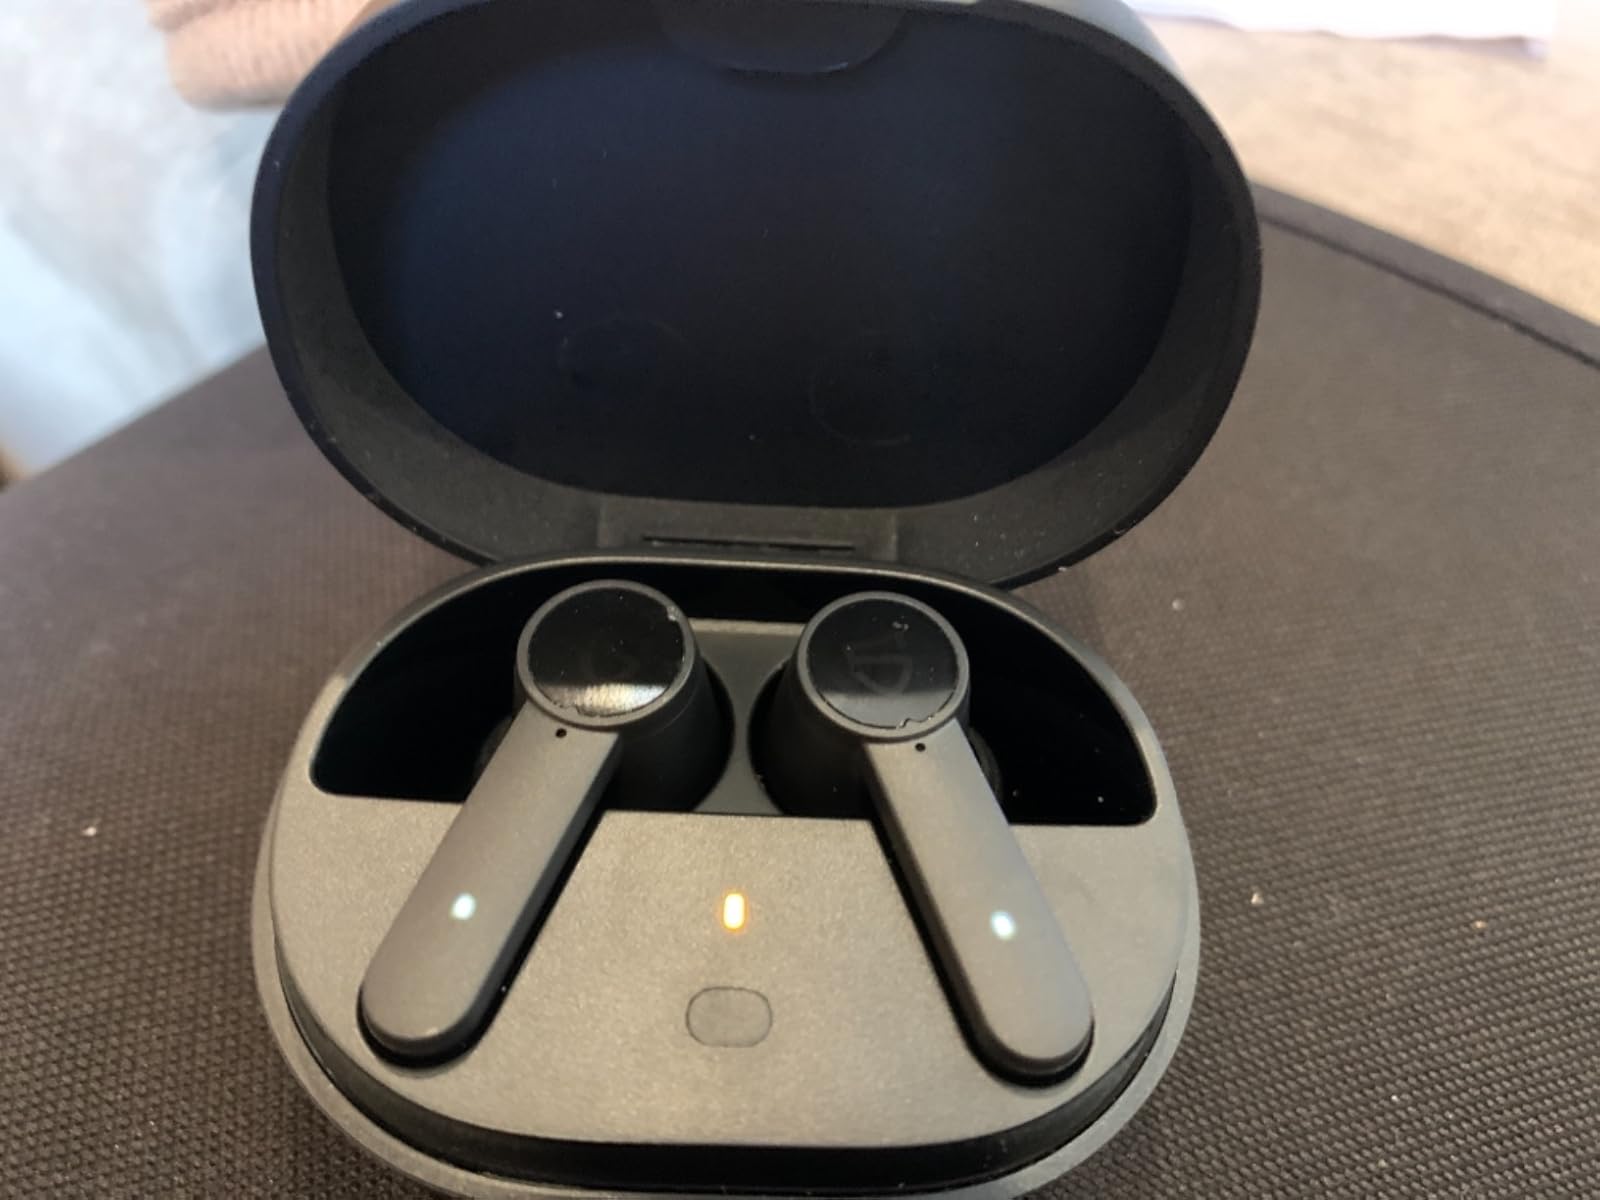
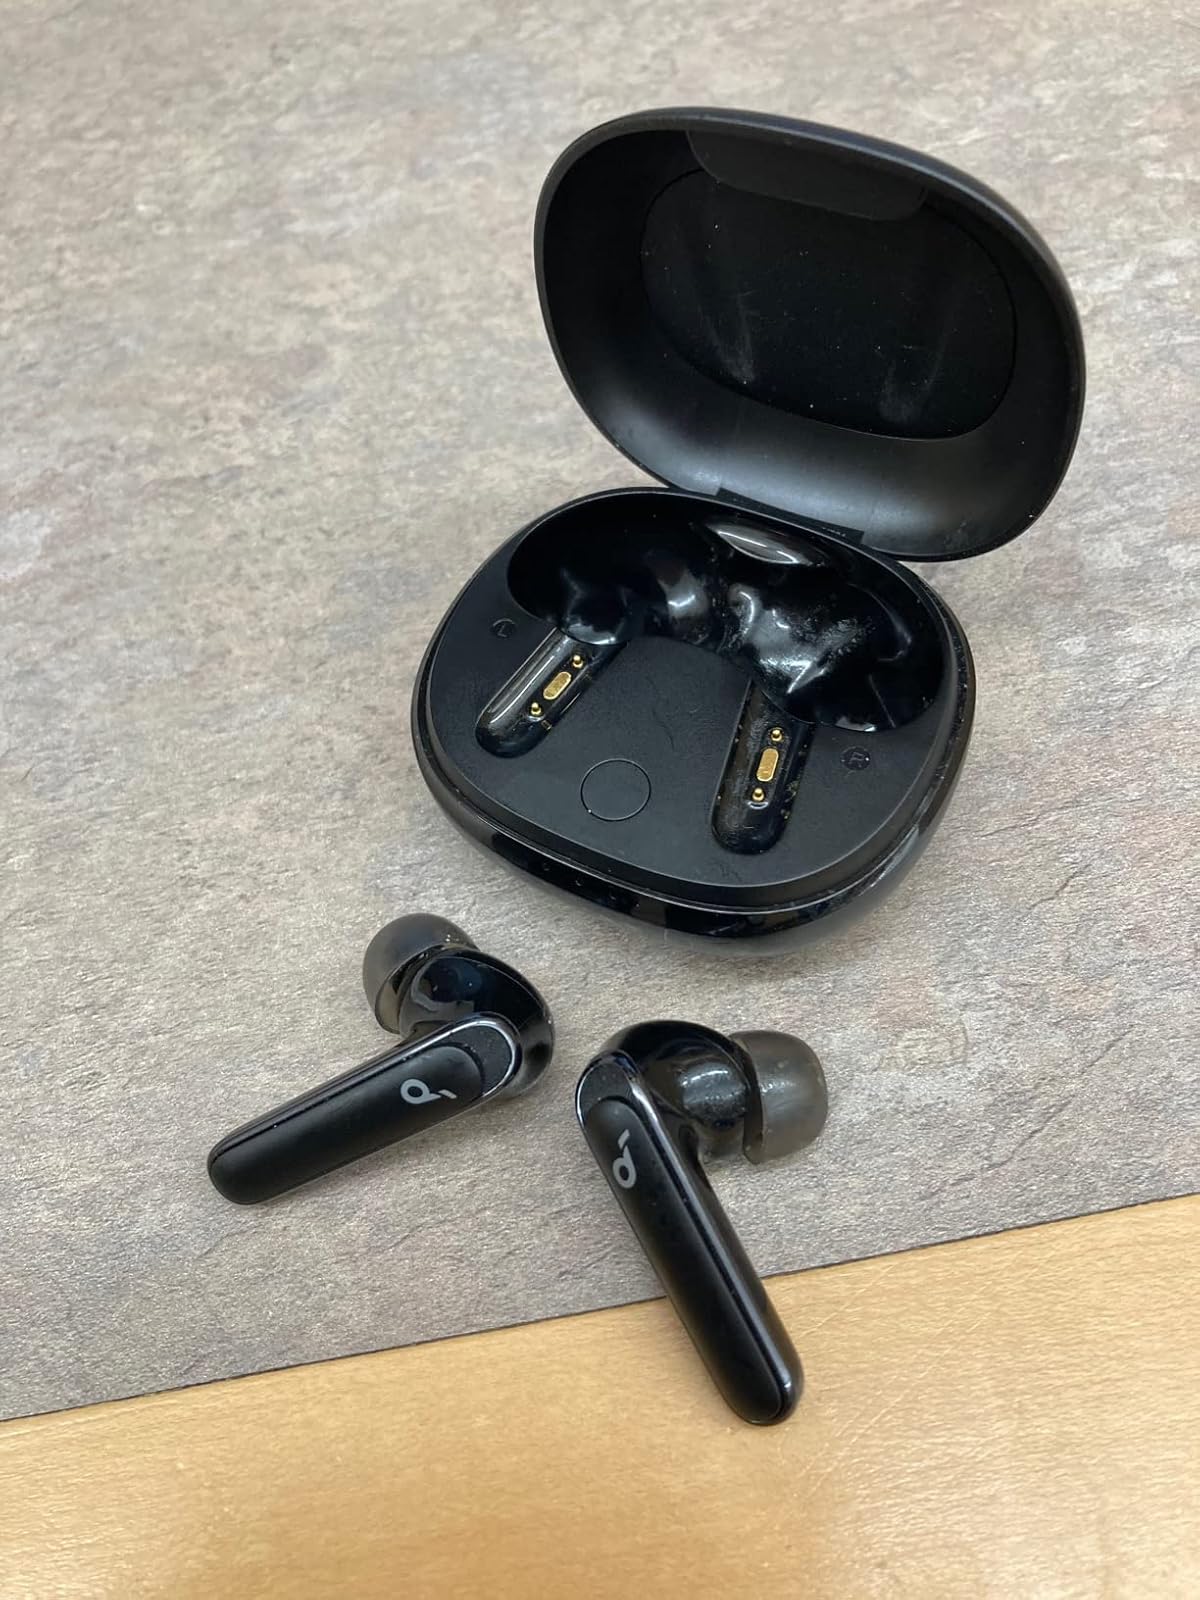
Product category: earbuds
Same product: no